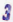
Number: 3